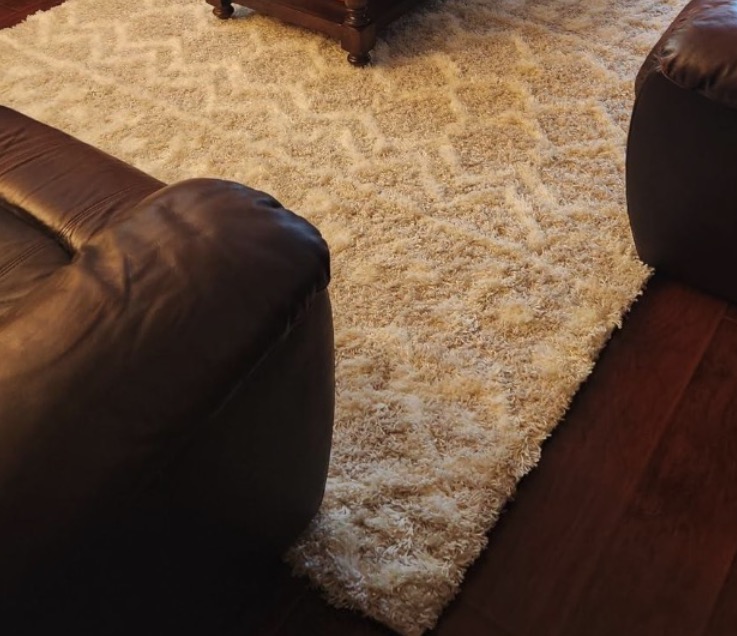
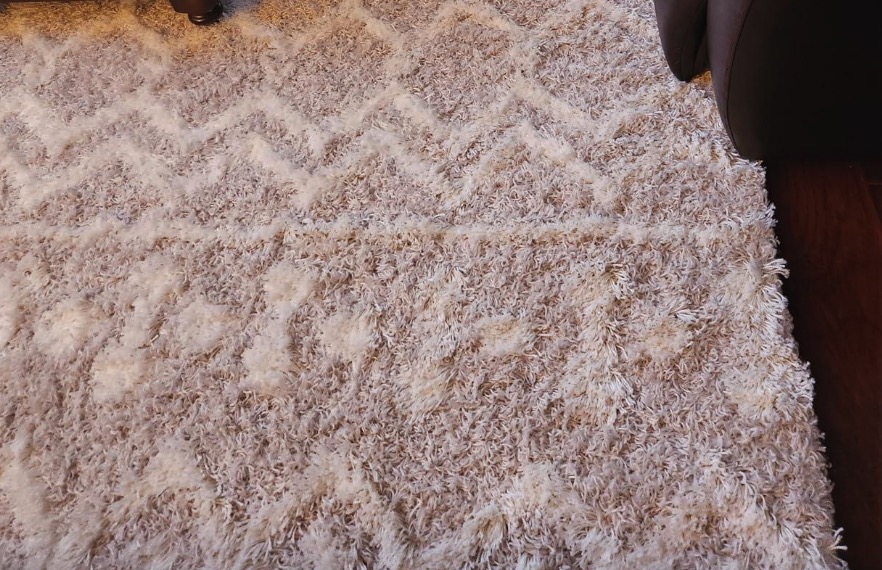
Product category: misc
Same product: yes